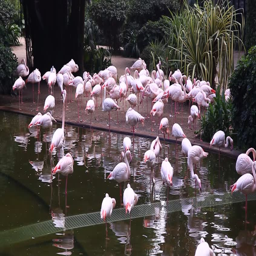
pink birds in the park , waiting for lunch